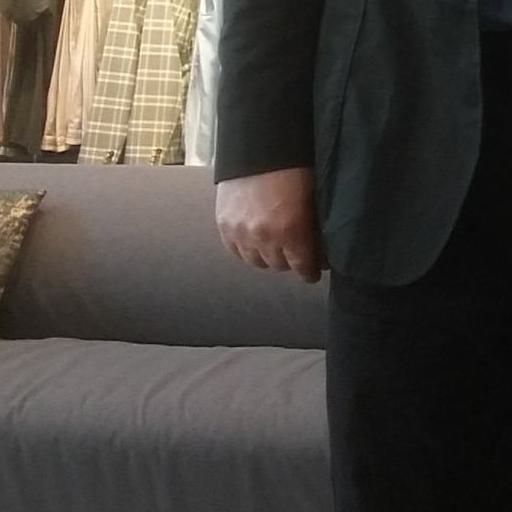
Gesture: no_gesture